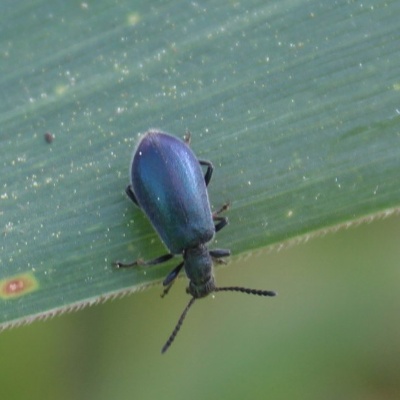
Crop: Maize
Condition: leaf beetle